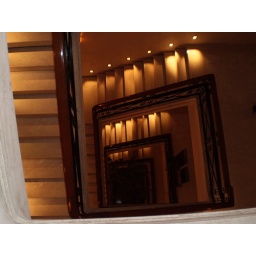
Looking down to the bikes in bar rouge